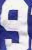
Number: 9